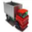
Label: truck